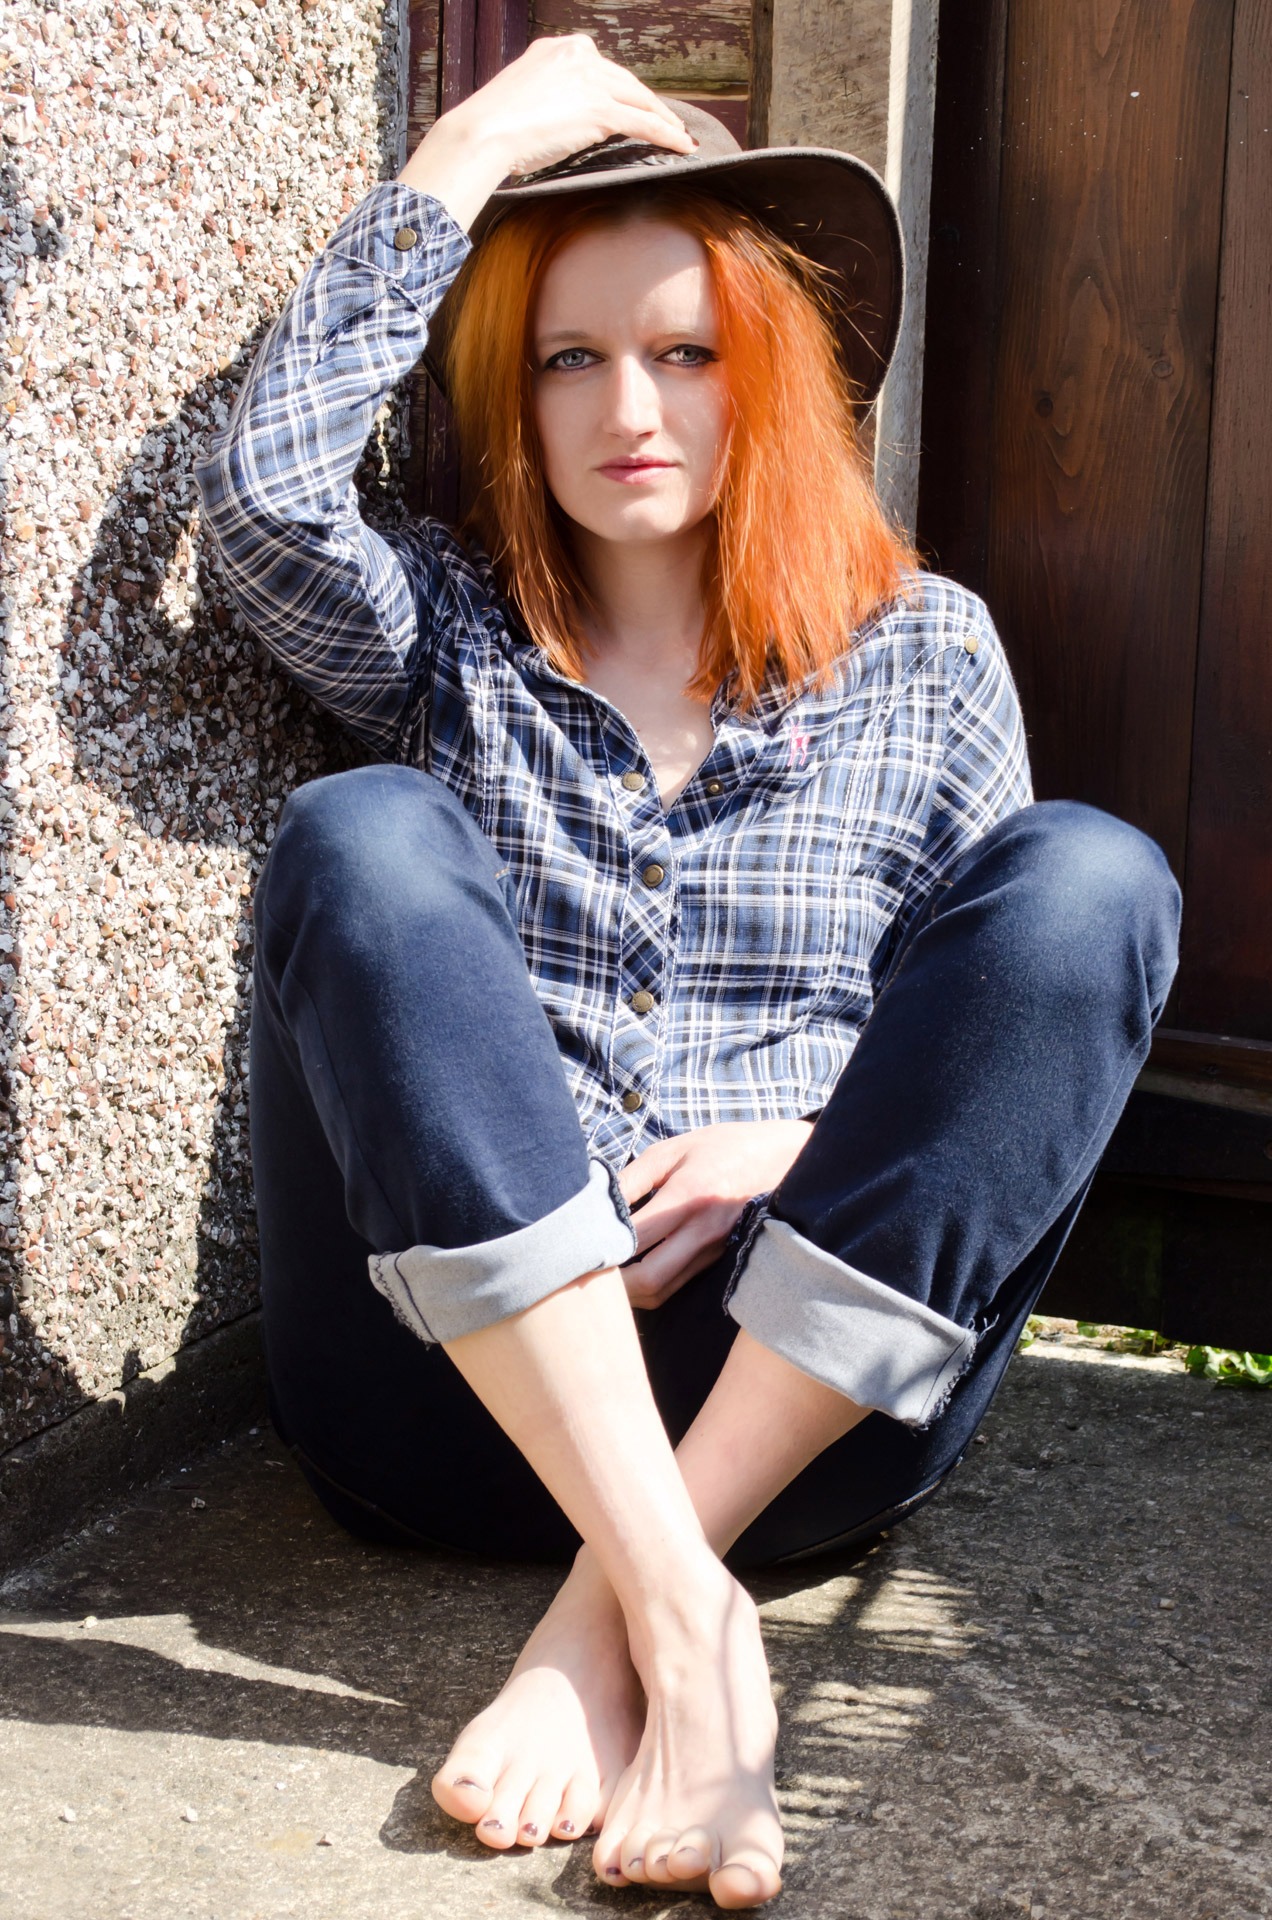
shoe, people, girl, sun, woman, hair, view, summer, leg, waiting, portrait, model, spring, sitting, hat, fashion, clothing, lady, season, heat, human body, face, background, dress, footwear, look, beauty, image, photo shoot, red eyes, portrait photography, human positions, kamila